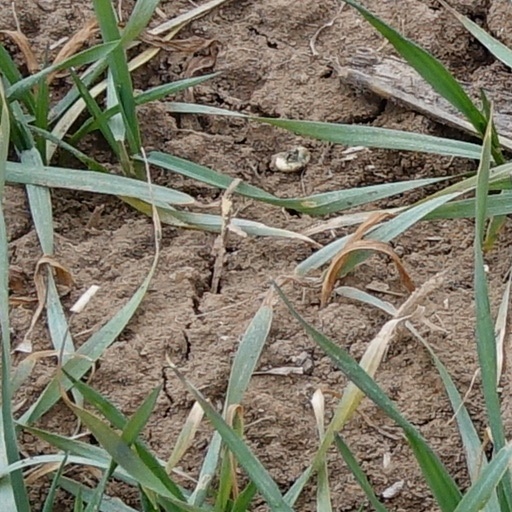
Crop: wheat